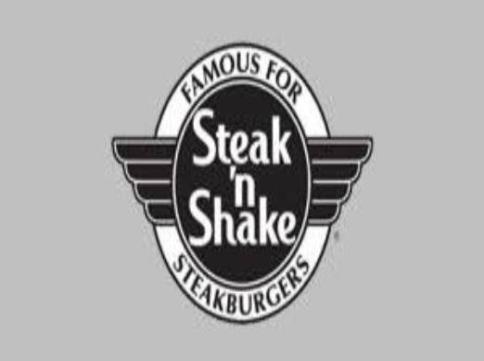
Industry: Food